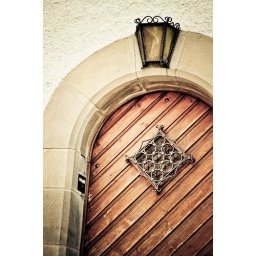
A beautiful door to a residential home in Rothenburg ob der Tauber.